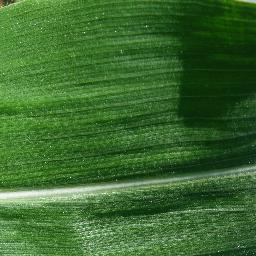
Label: Corn_(Maize)___Healthy